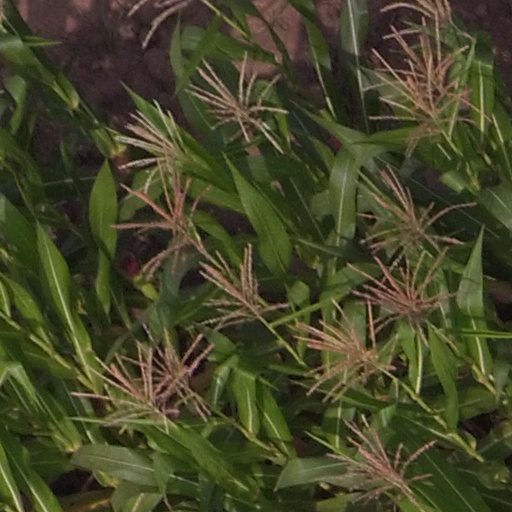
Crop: maize; corn